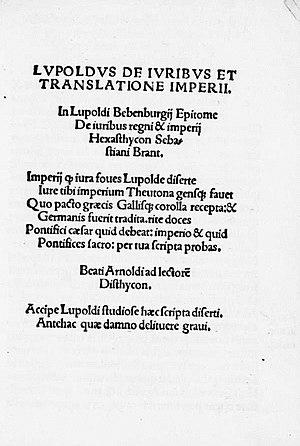
Lupold de Bebenburg, né vers 1297 et mort le 28 octobre 1363, est un ecclésiastique et juriste allemand du XIVᵉ, évêque de Bamberg de 1353 à sa mort.